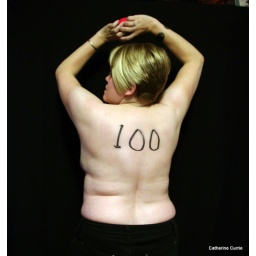
A red rubber ball arrives in two months, in other news, 100 days of self portraits.